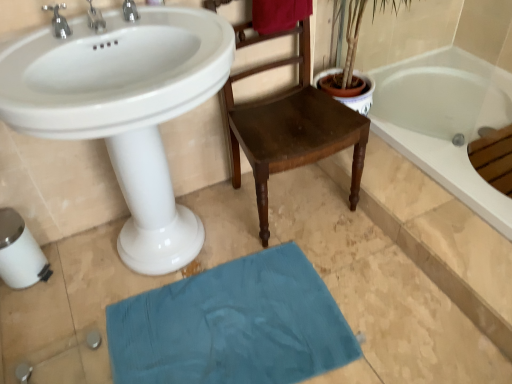
Question: In the image, there is a silver metallic tap at upper left, which ranks as the first tap in right-to-left order. Locate several points within the vacant space positioned to the left of silver metallic tap at upper left, which ranks as the first tap in right-to-left order. Your answer should be formatted as a list of tuples, i.e. [(x1, y1)], where each tuple contains the x and y coordinates of a point satisfying the conditions above. The coordinates should be between 0 and 1, indicating the normalized pixel locations of the points in the image.
Answer: [(0.153, 0.094)]